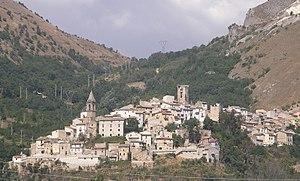
Cocullo est une commune italienne de la province de L'Aquila dans la région Abruzzes en Italie.